Nilakantha Das

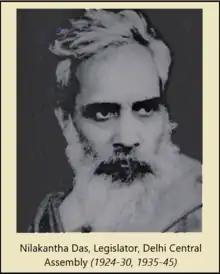

Pandit Nilakantha Das (5 August 1884 – 6 November 1967) was one of the most illustrious sons of Odisha, who appeared both in its "political and literary arena" at the most crucial period of its history, when Odisha had no political identity in the map of India, and Odia as a language was about to be extinct. He worked relentlessly for Odisha's recognition both politically and linguistically, and helped bring to fruition the dreams of Utkala Gaurab Madhusudan Das, Utkalamani Gopabandhu Das and all other Odia loving people.